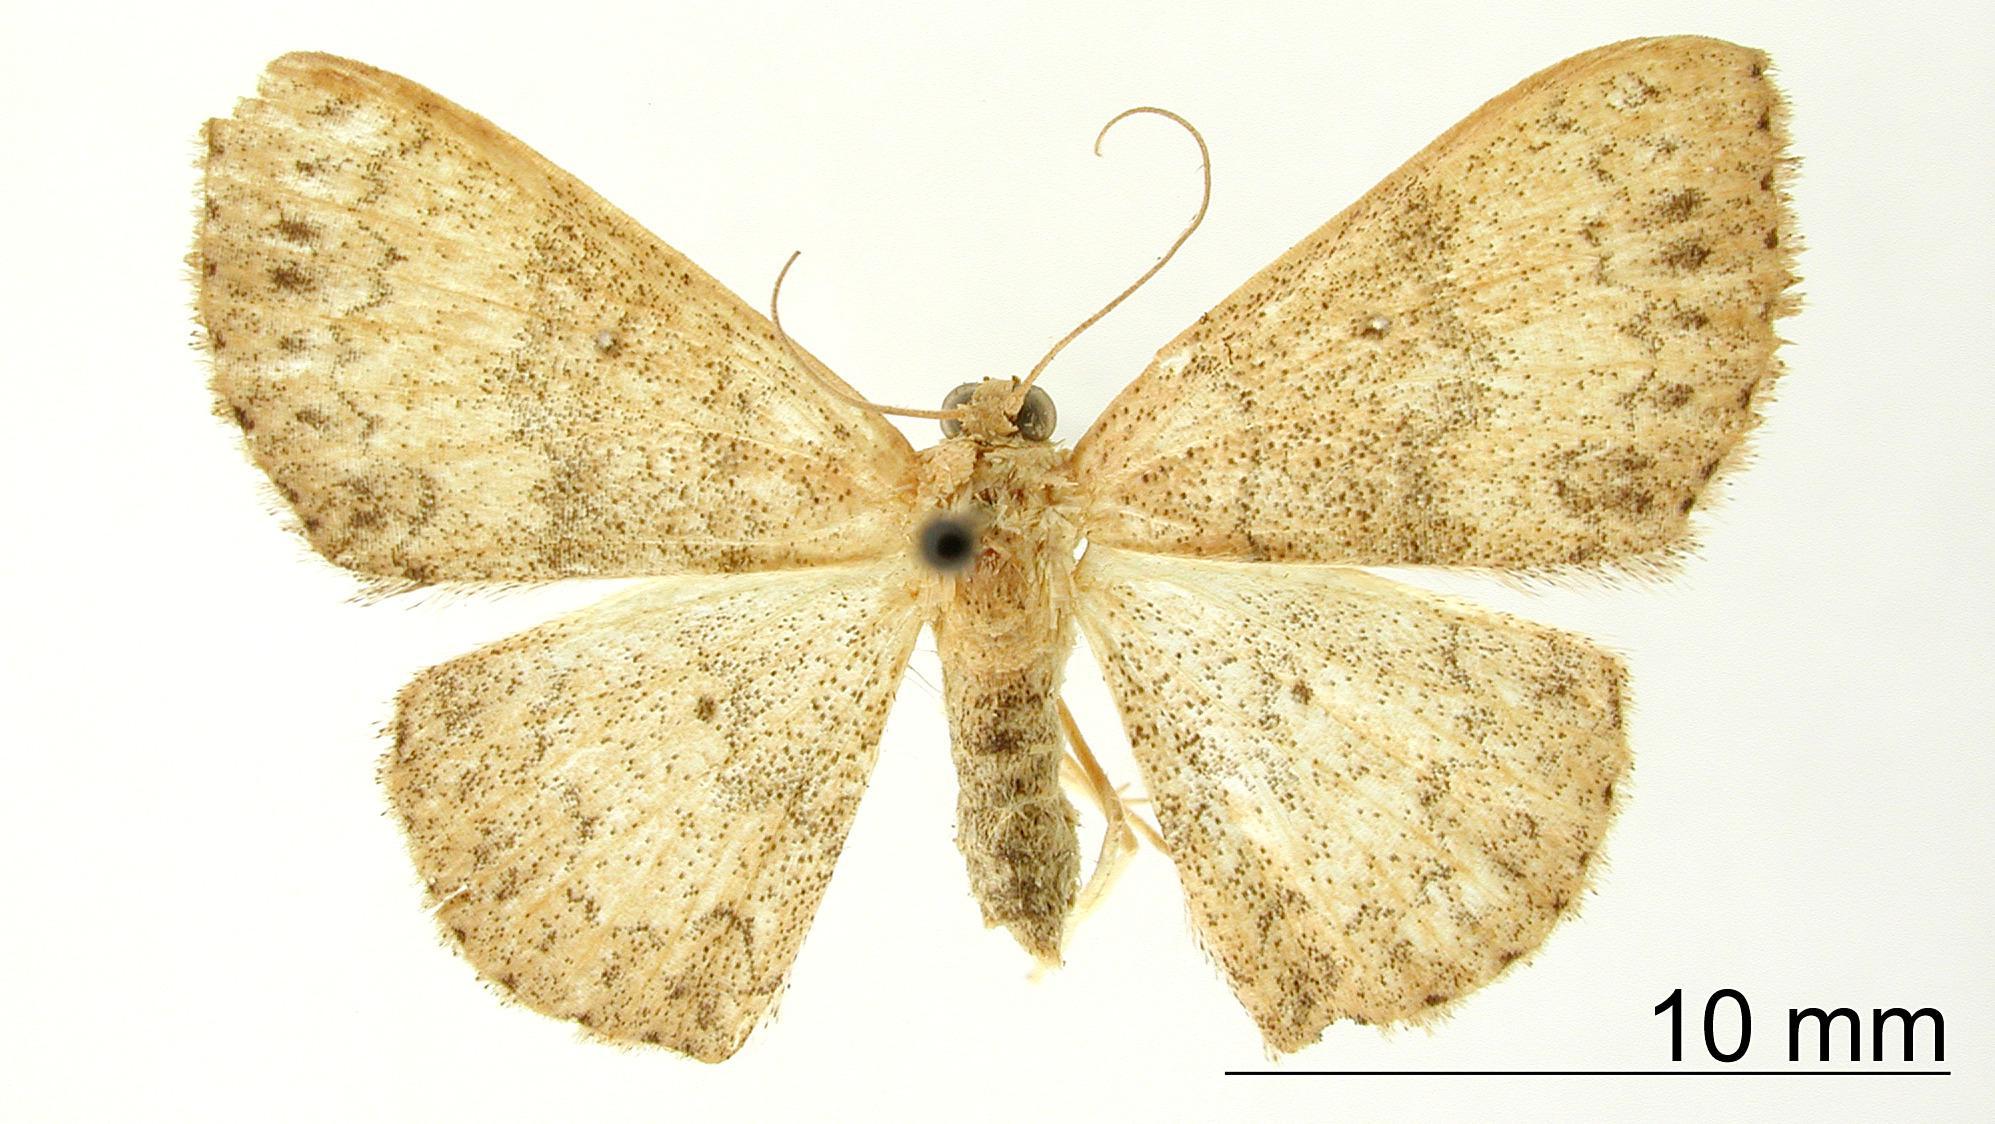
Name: Anisodes fantomaria
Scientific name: Anisodes fantomaria Schaus, 1901
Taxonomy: Animalia, Arthropoda, Insecta, Lepidoptera, Geometridae, Sterrhinae
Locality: Aroa, Yaracuy, Venezuela